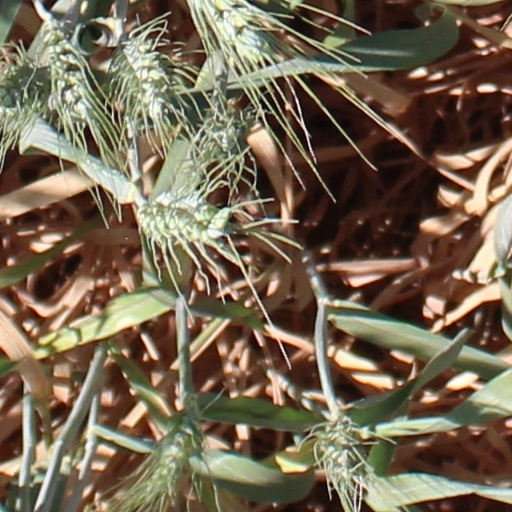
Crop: wheat